Frederik Tingager

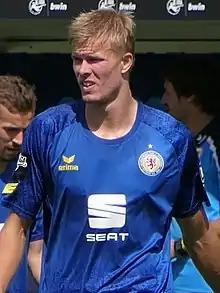
Tingager with Eintracht Braunschweig in 2018

Frederik Beyer Tingager (born 22 February 1993) is a Danish professional footballer who plays as a centre-back for Danish Superliga club AGF.